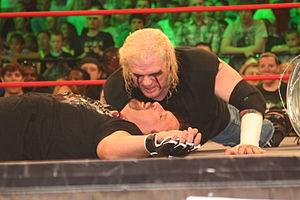
Scott Anthony Levy, plus connu le pseudonyme de Raven, est un catcheur semi-retraité, un acteur et un présentateur de podcast américain. Agent indépendant, il catche dans de nombreuses fédérations comme l'Extreme Championship Wrestling, la World Championship Wrestling, la World Wrestling Entertainment et Impact ! Wrestling. Il explose en popularité au milieu des années 1990 en créant et incarnant un personnage sombre qui se démarque par ses tactiques psychologiques de heel et sa gimmick inspirée de l'univers du grunge.